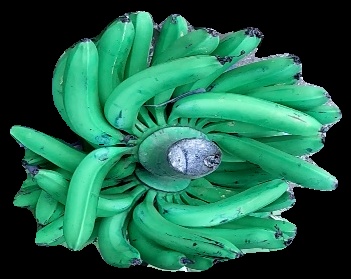
Variety: pachbale
Grade: grade1